PT-109 (video game)

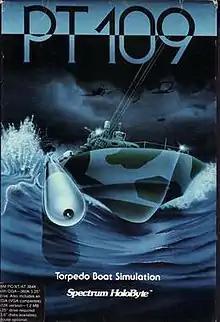

PT-109 is a naval simulation video game developed by Digital Illusions and Spectrum HoloByte in 1987 for the Macintosh and MS-DOS. This game is roughly based on the events involving the Motor Torpedo Boat PT-109.